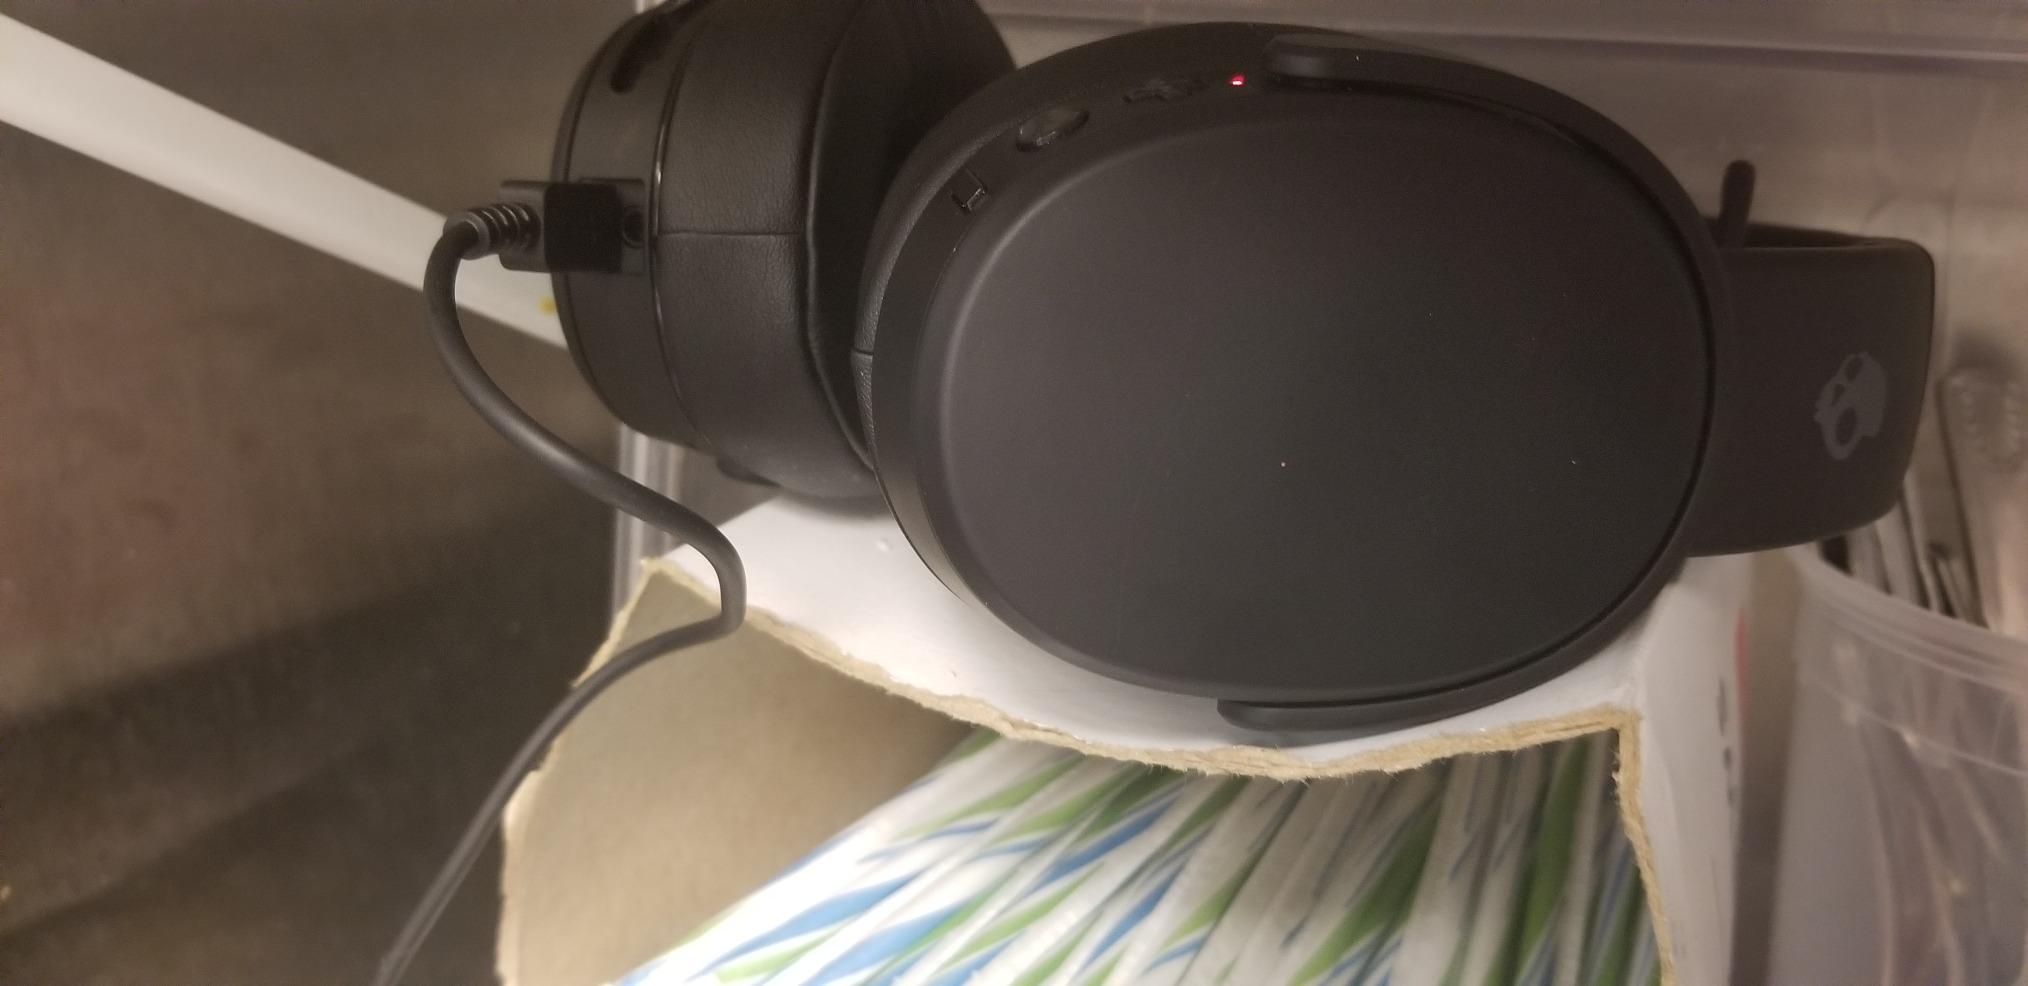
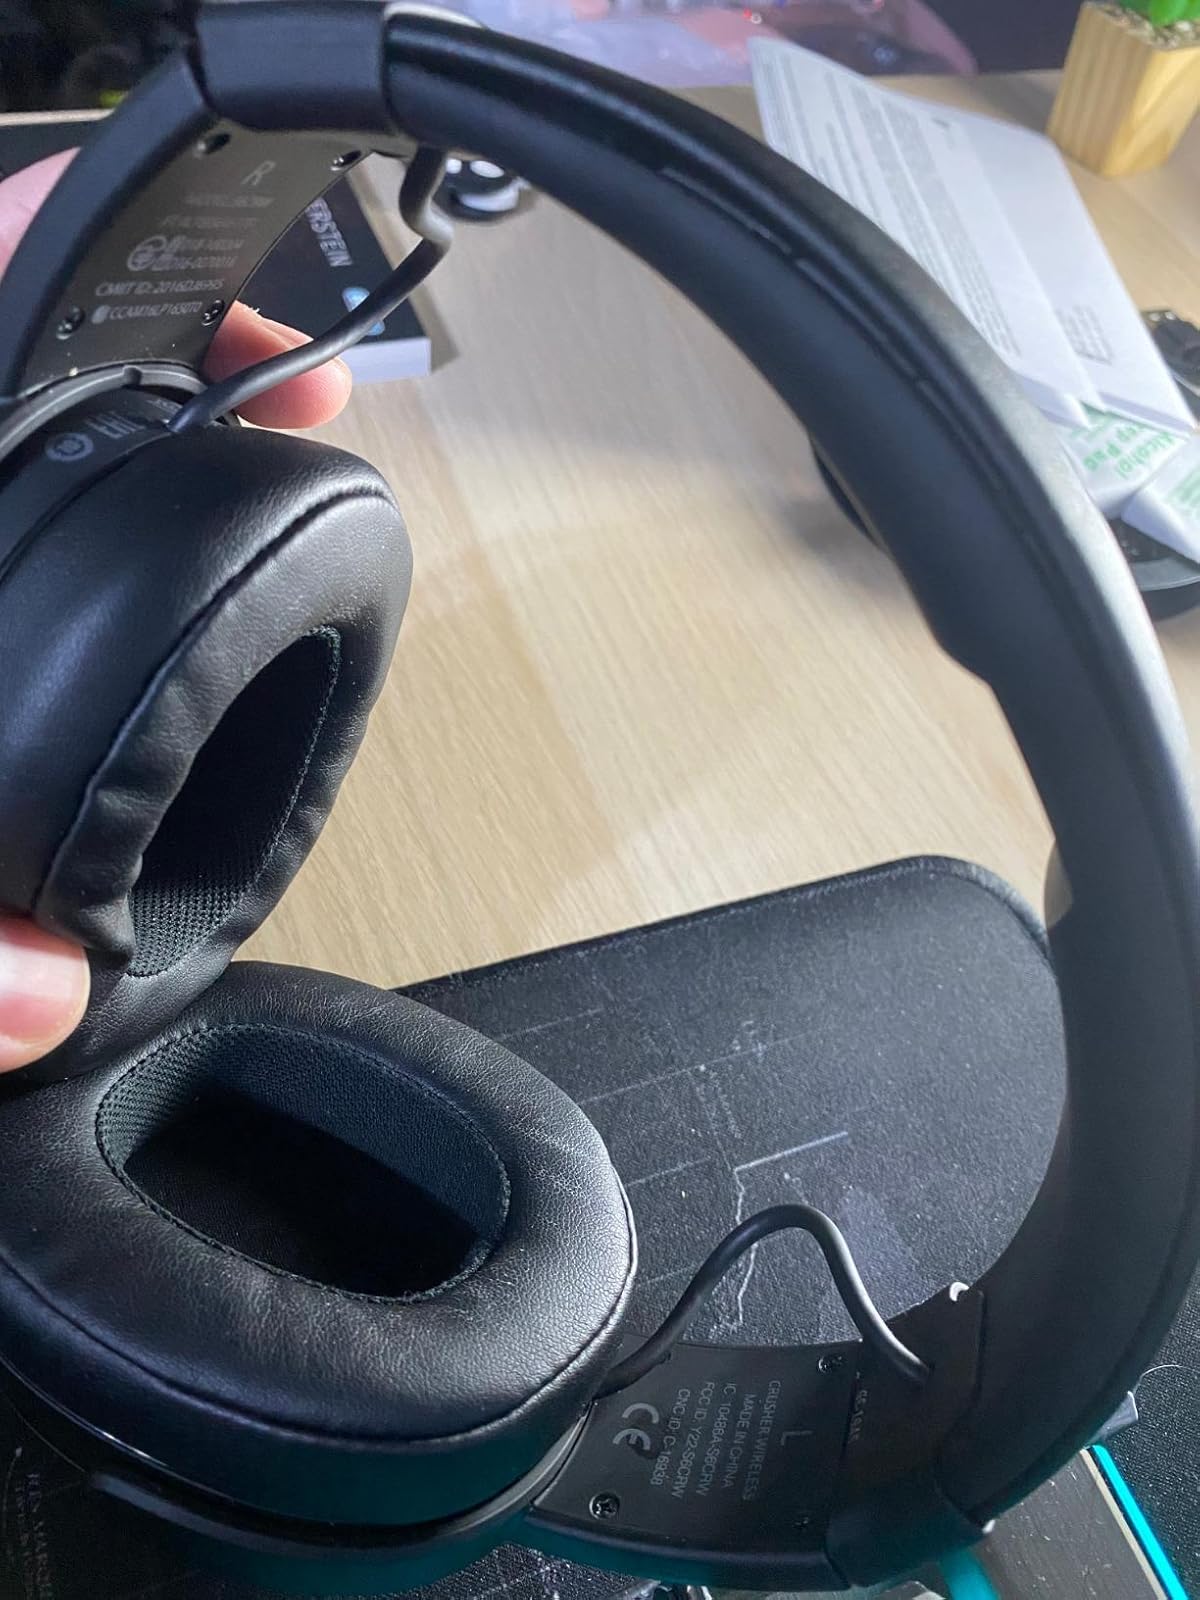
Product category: headphones
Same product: yes